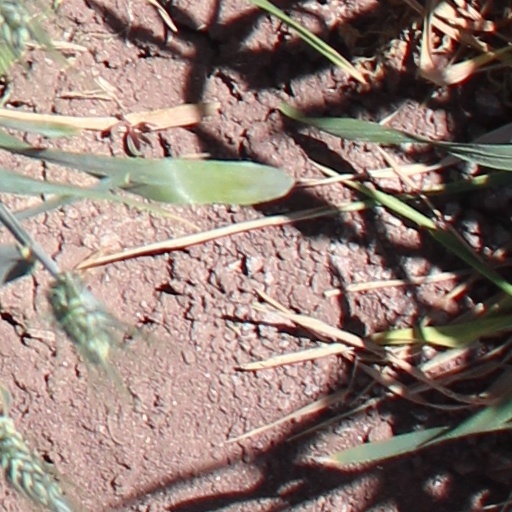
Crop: wheat